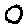
Label: 0